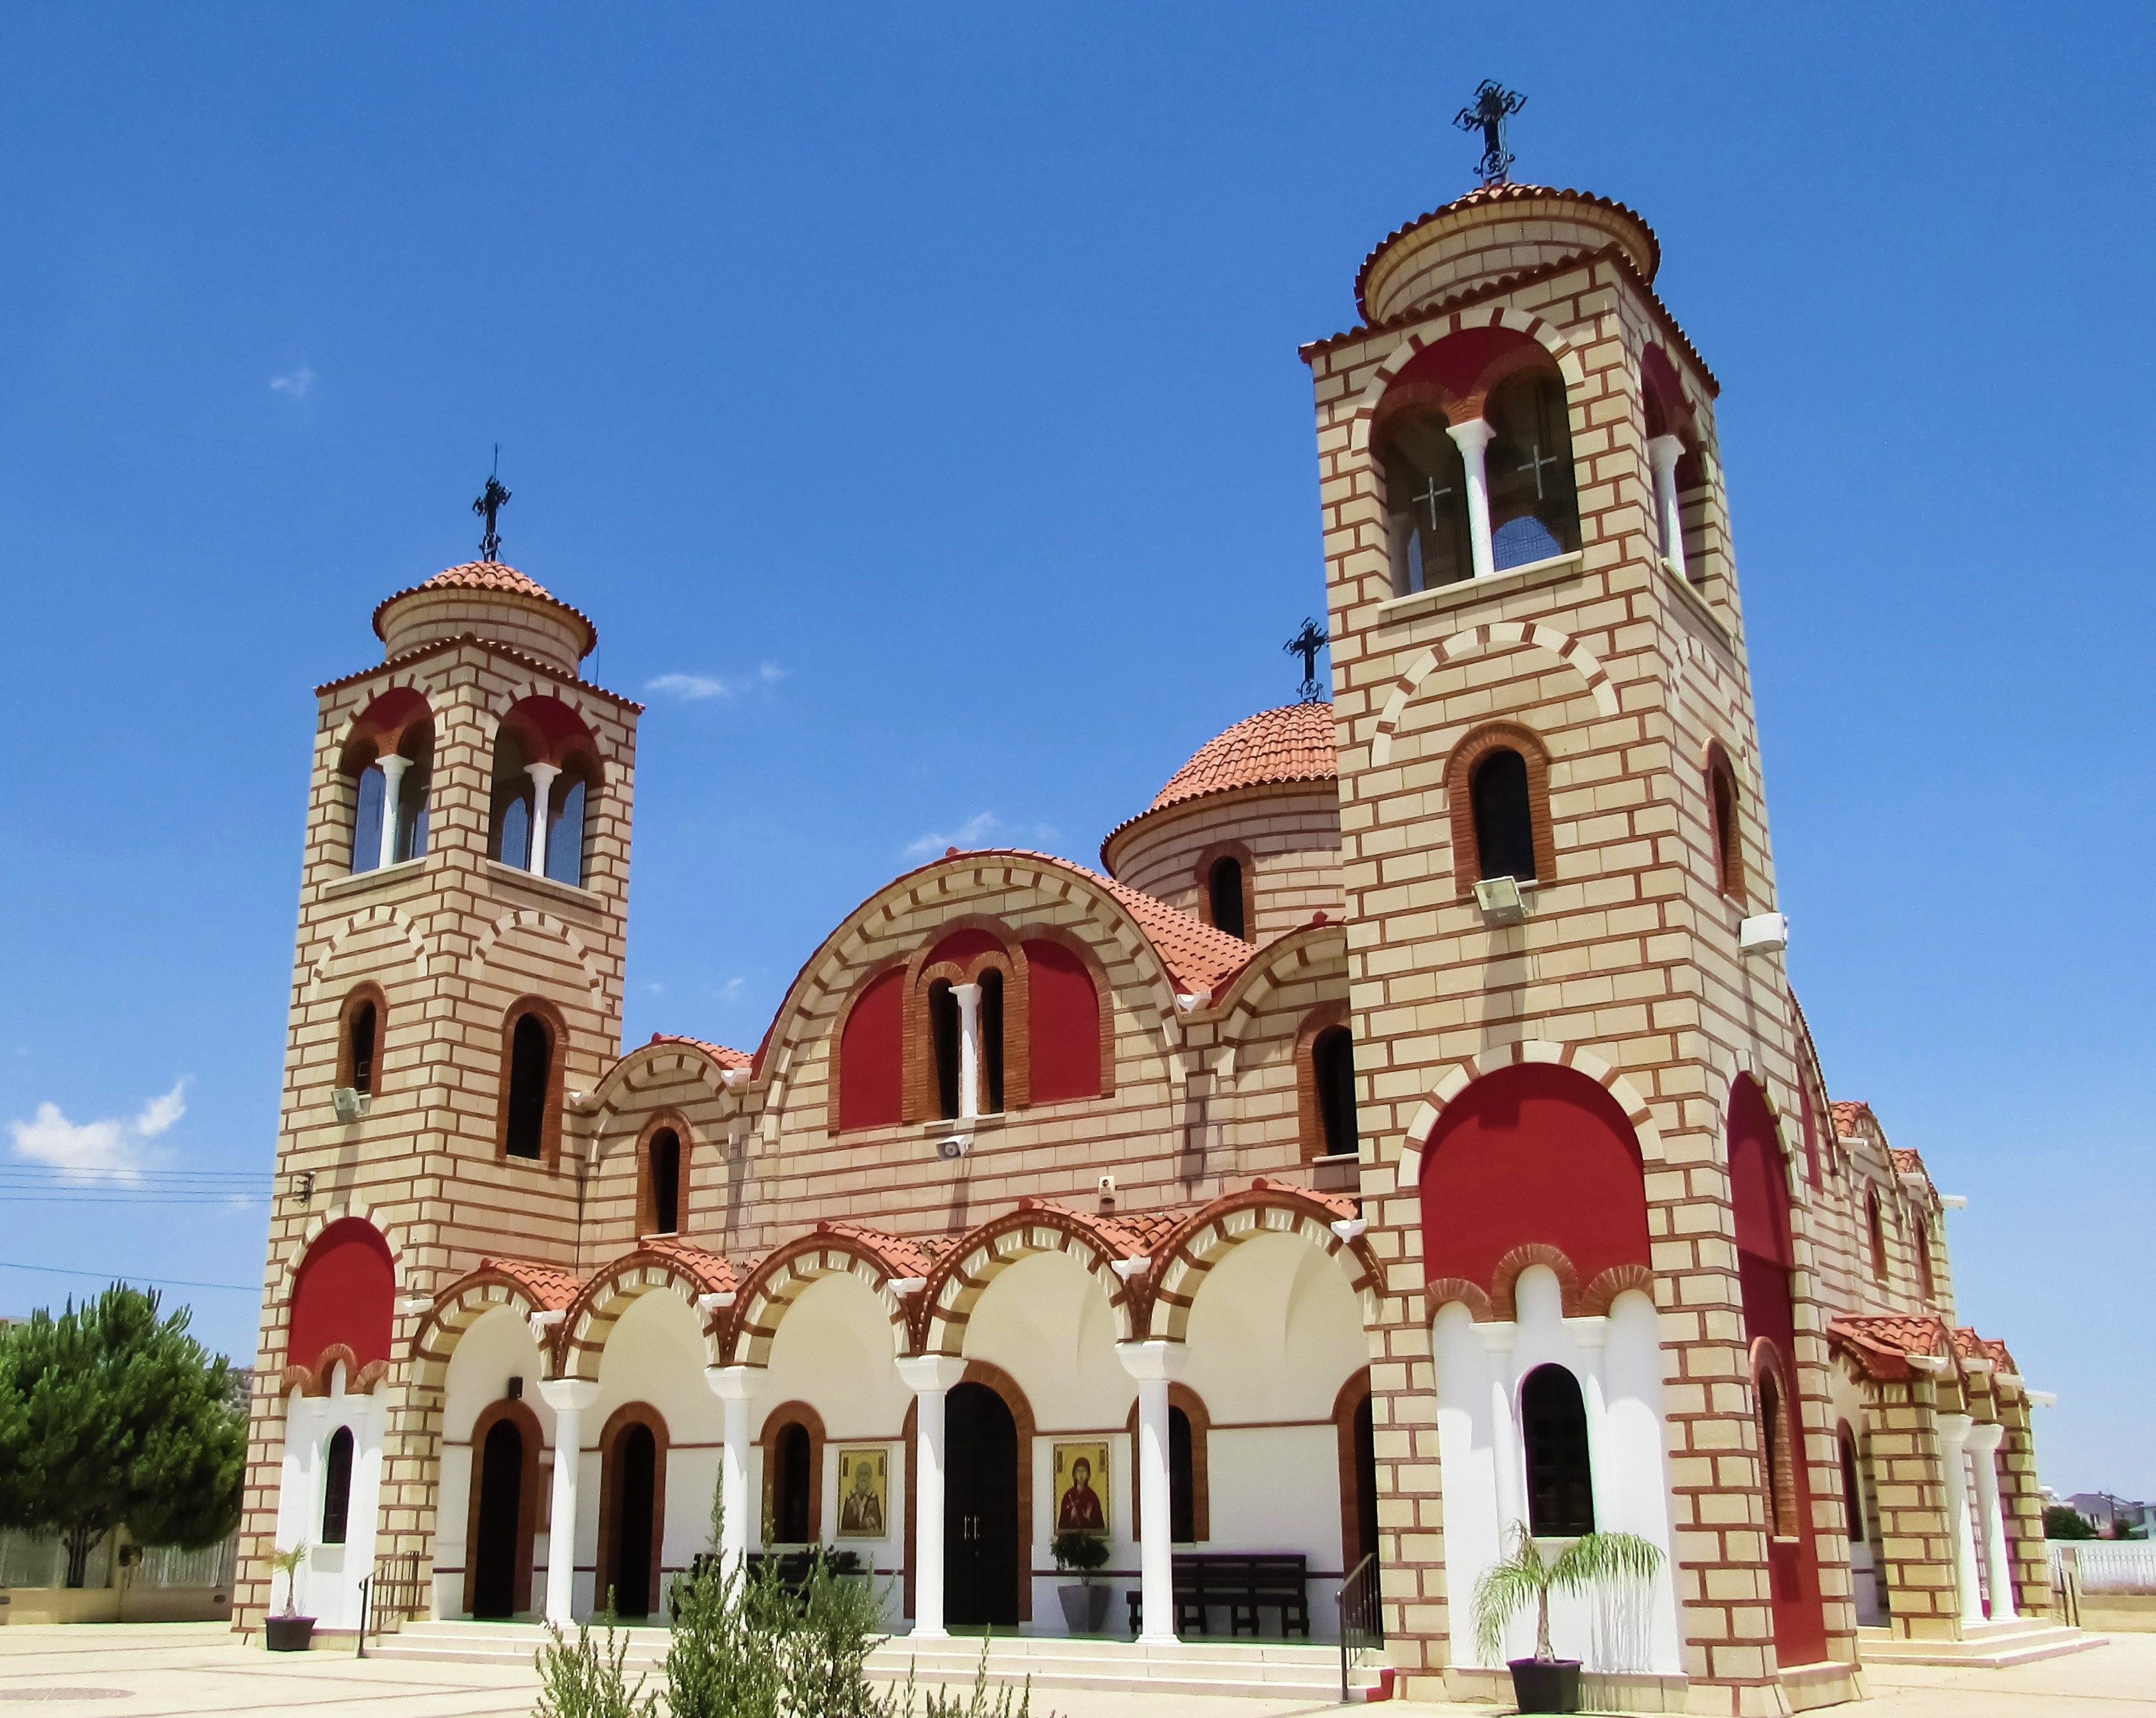
architecture, building, tower, religion, landmark, facade, church, cathedral, place of worship, bell tower, medieval architecture, monastery, synagogue, orthodox, basilica, cyprus, historic site, agklisides, byzantine architecture, spanish missions in california